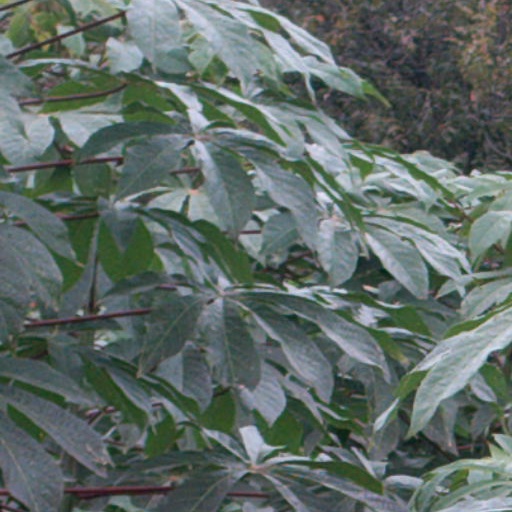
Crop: cassava